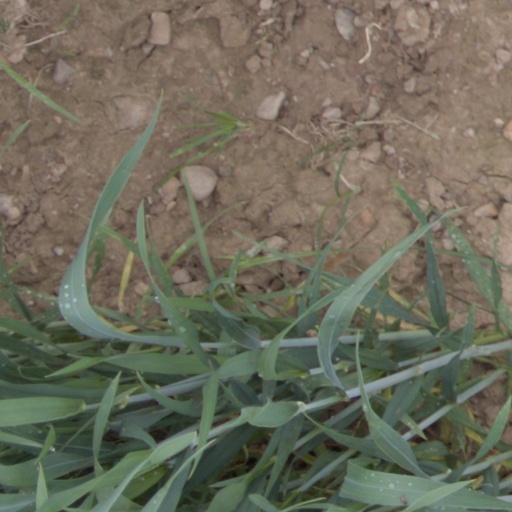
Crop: wheat